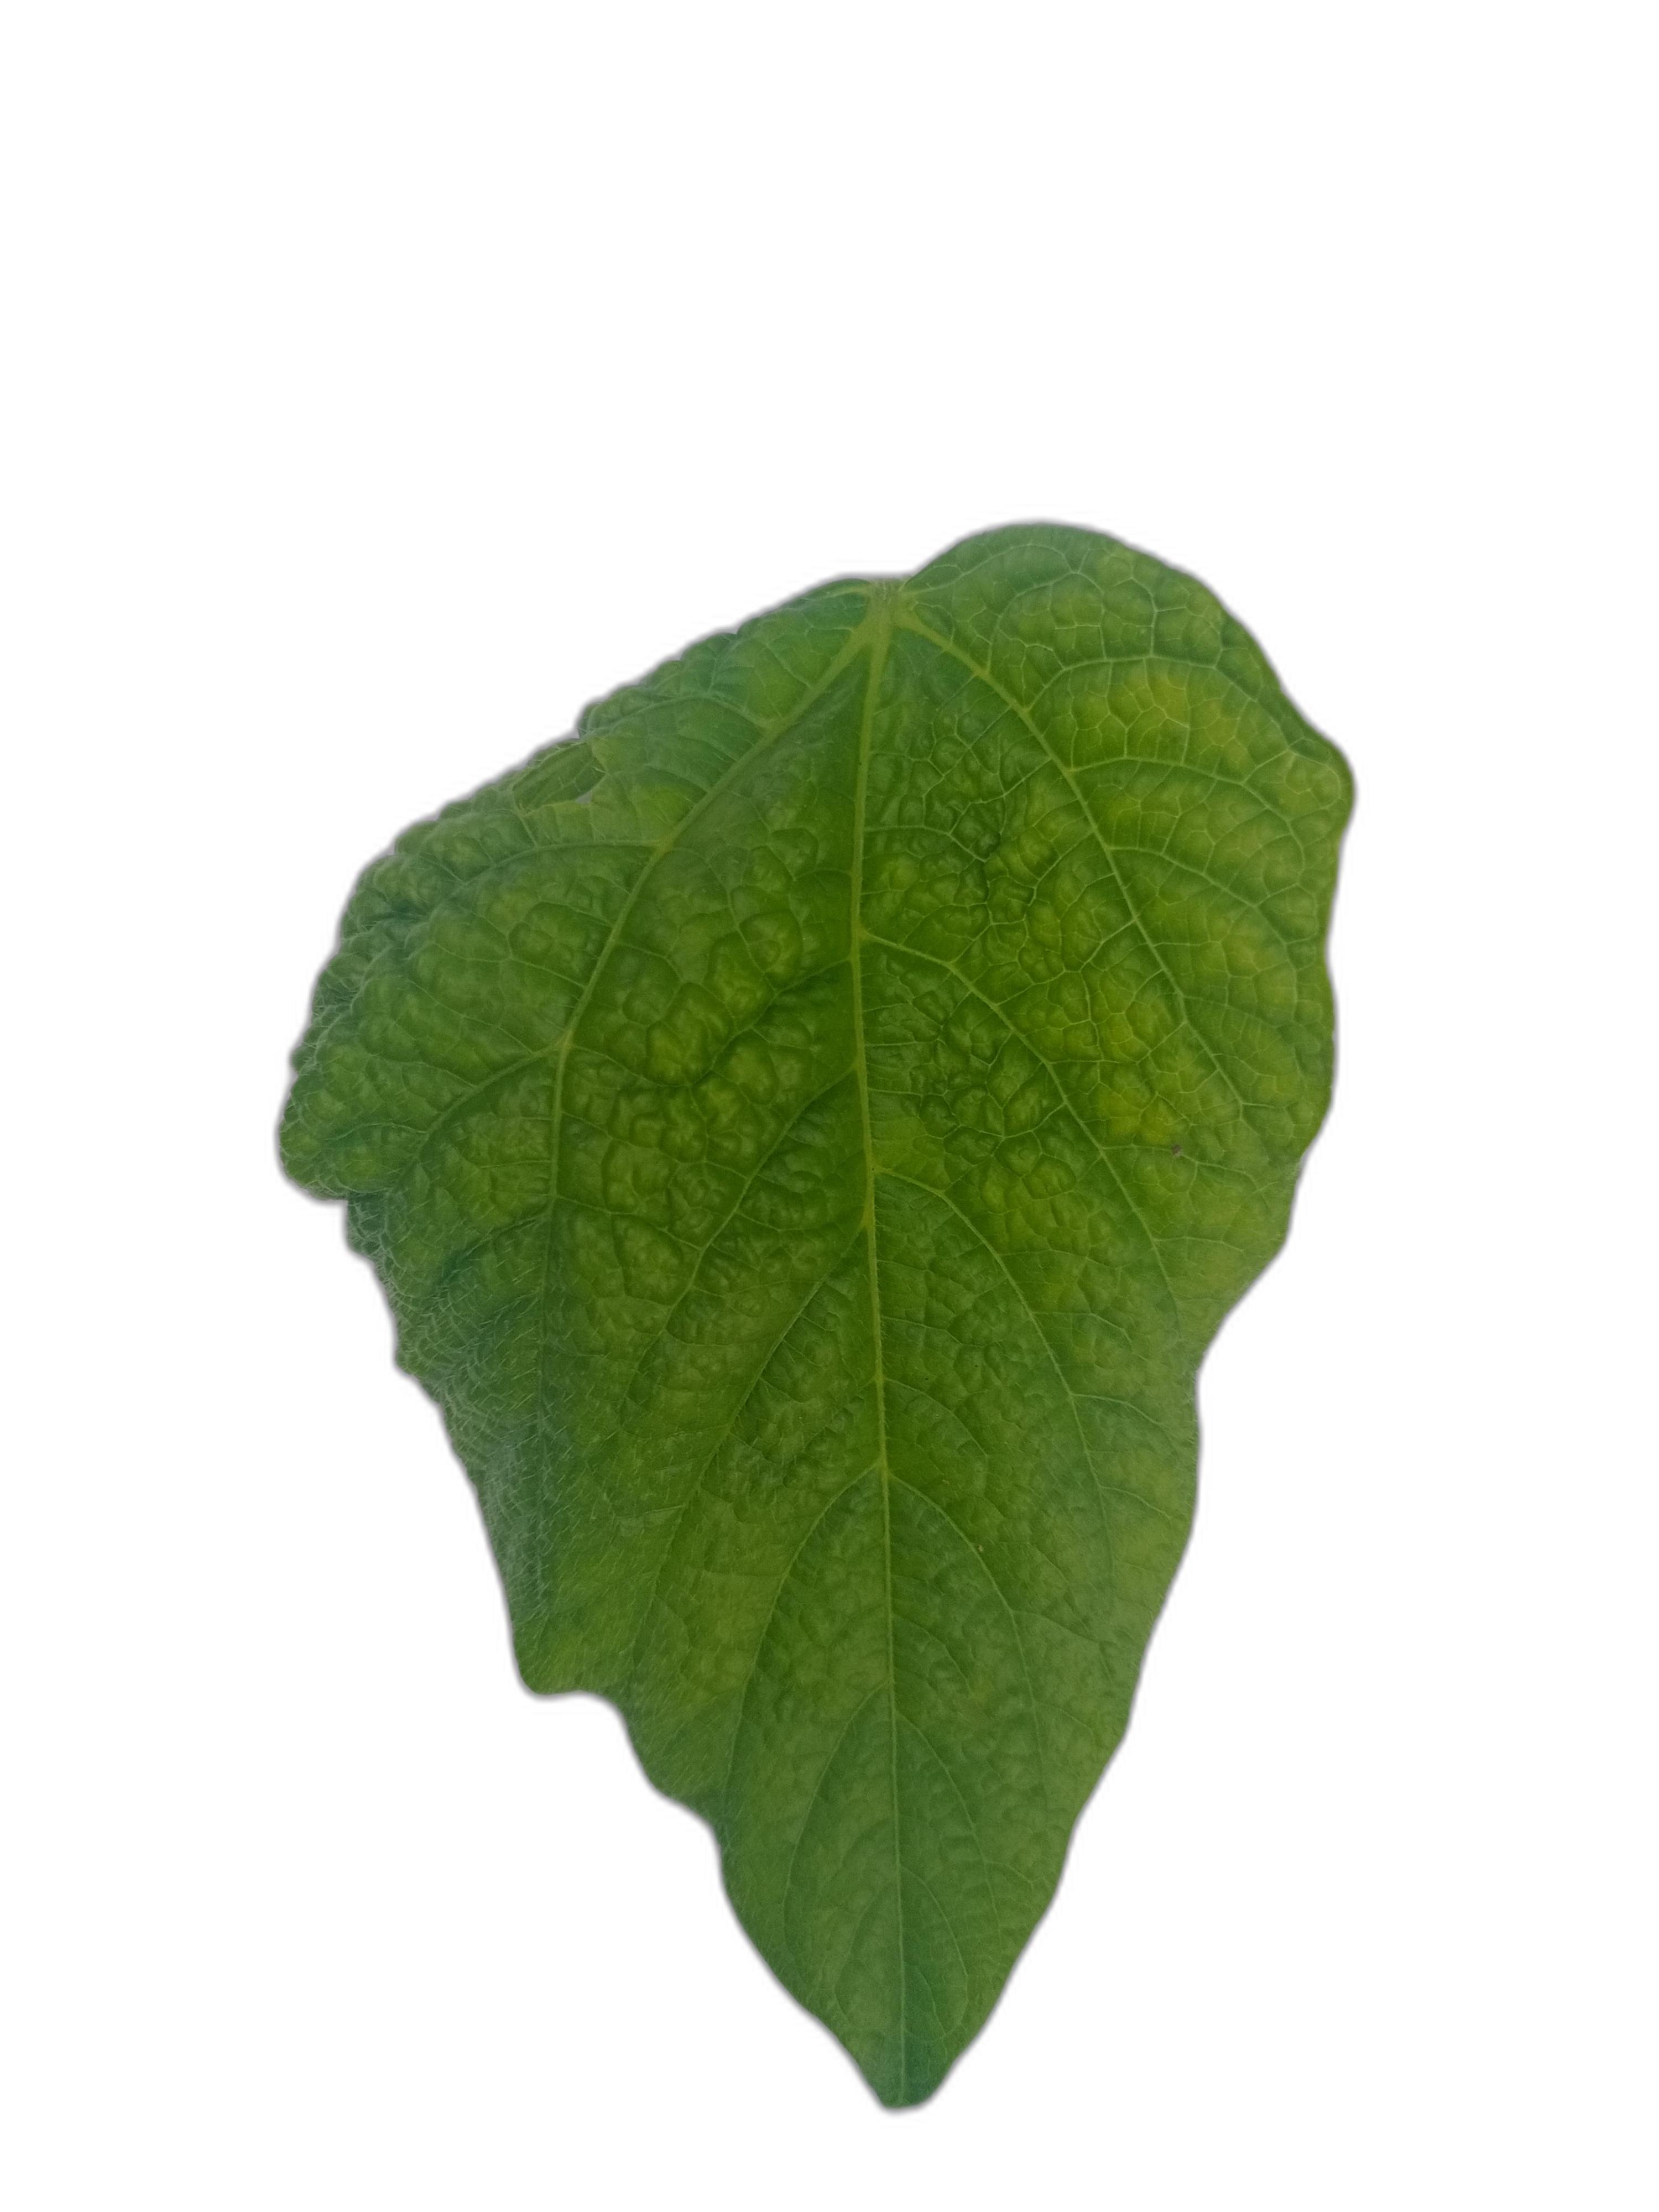
Label: Leaf Crinkle